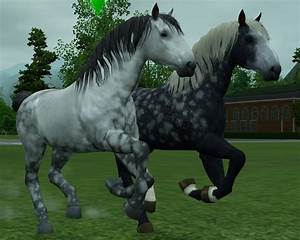
Label: horse